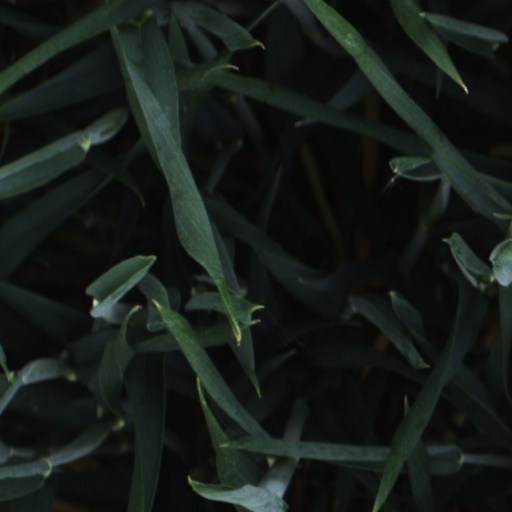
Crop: wheat